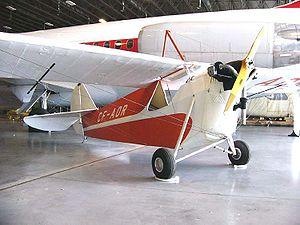
L'Aeronca C, monoplan monoplace de sport est le premier avion léger américain à avoir été produit en série.